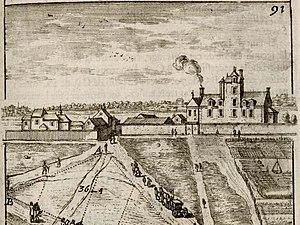
détail du dessin «
Cet article recense les châteaux de Paris, en France.
Le 15ᵉ arrondissement de Paris est l’un des vingt arrondissements de Paris. Il est situé sur la rive gauche de la Seine, dans le sud-ouest de la ville, et est le résultat de l’annexion des communes de Vaugirard et de Grenelle en 1860. Il s’agit du plus peuplé des arrondissements avec 235 178 habitants en 2017.
La plaine de Grenelle est une zone incluse dans les limites actuelles de Paris qui s'étend des Invalides au quartier de Javel, sur la rive gauche de la Seine, en aval de l'île de la Cité.
Le quartier de Grenelle est le 59ᵉ quartier administratif de Paris situé dans le 15ᵉ arrondissement.
La place Dupleix est une voie située dans le quartier de Grenelle dans le 15ᵉ arrondissement de Paris.